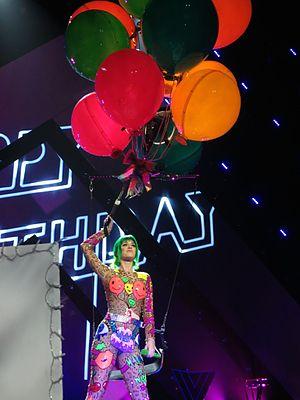
Le Prismatic World Tour est la troisième tournée de la chanteuse américaine Katy Perry, promouvant son quatrième album studio, Prism. La tournée a débuté le 7 mai 2014 à Belfast, en Irlande du Nord. Sa première étape est composée de performances en Écosse et en Angleterre pour le mois de mai 2014. De juin à octobre 2014, la tournée visita également les États-Unis, le Canada et le Mexique. Une partie de l'argent générée par les billets pour la deuxième étape de la tournée seront donnés à l’UNICEF, à l’organisation de défense des droits autistiques Autism Speaks, à la recherche pour enfants malades de l’hôpital St. Jude de Memphis ainsi qu’à l’organisme américain lié à la recherche pour le cancer du sein, Susan G. Komen for the Cure. La tournée visitera également l'Océanie de novembre à décembre 2014 puis l'Europe et l'Amérique du Sud en 2015. Le Prismatic World Tour est à ce jour la dixième tournée la plus lucrative pour une artiste féminine, avec près de 163 millions de dollars en gains.